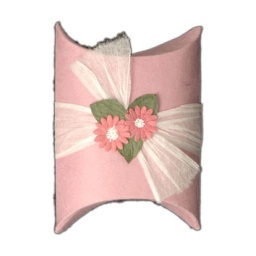
Saa paper box.Handmade gift boxes.The pillow shape favour box is designed by handmade paper and natural material to decorate.